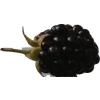
Label: blackberry